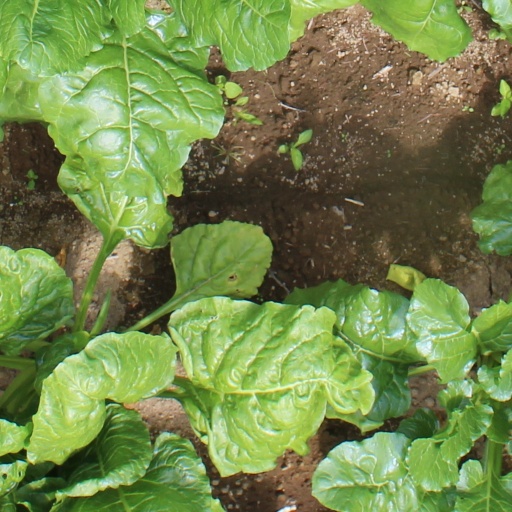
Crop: sugar beet